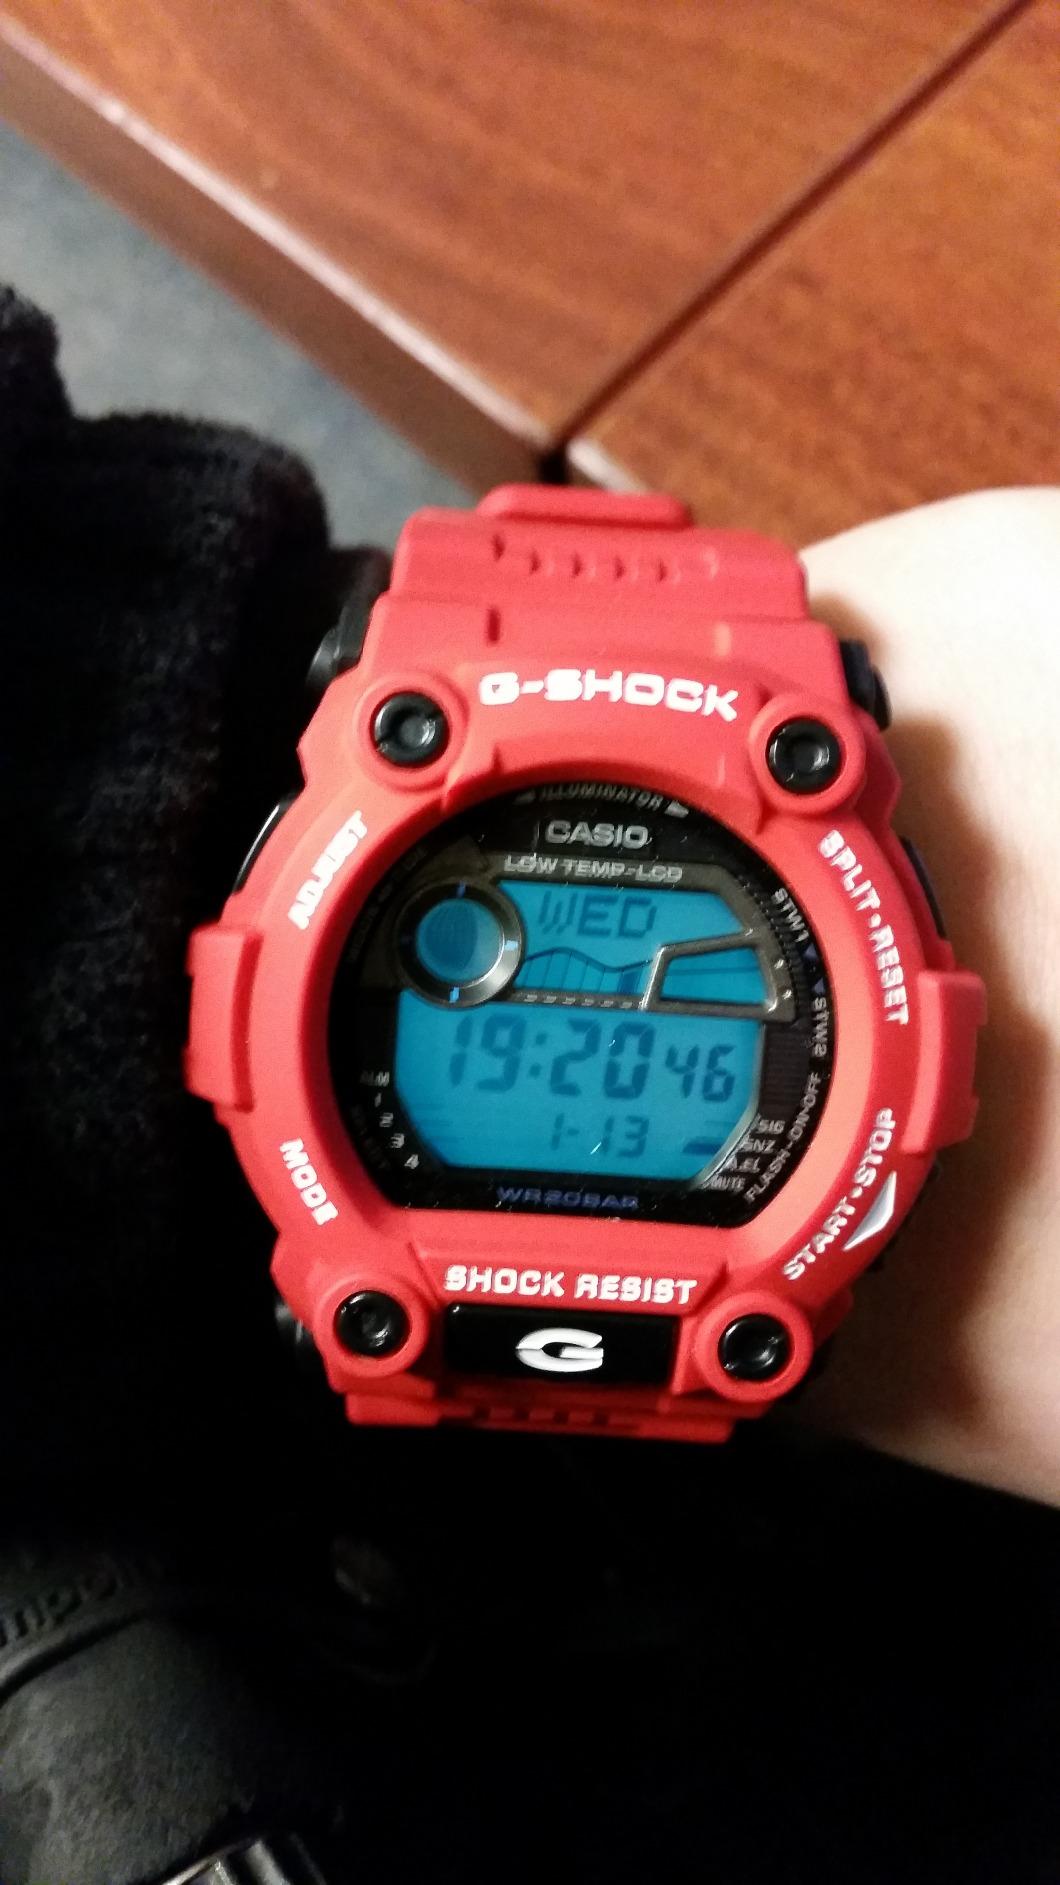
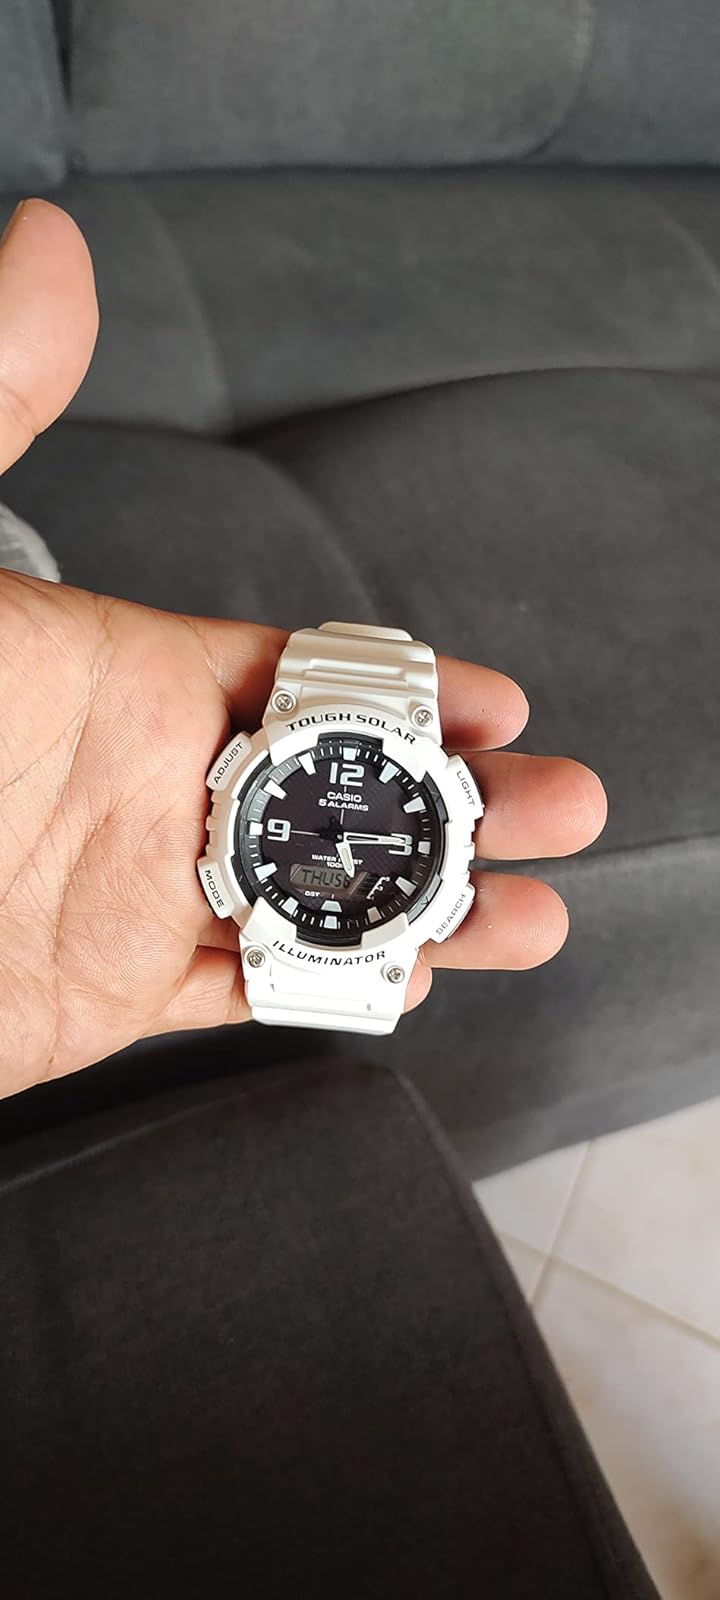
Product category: accessories_watch
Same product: no